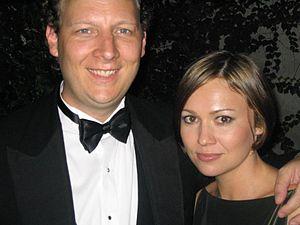
Dan Bakkedahl est un acteur américain, né le 18 novembre 1969 à Rochester.